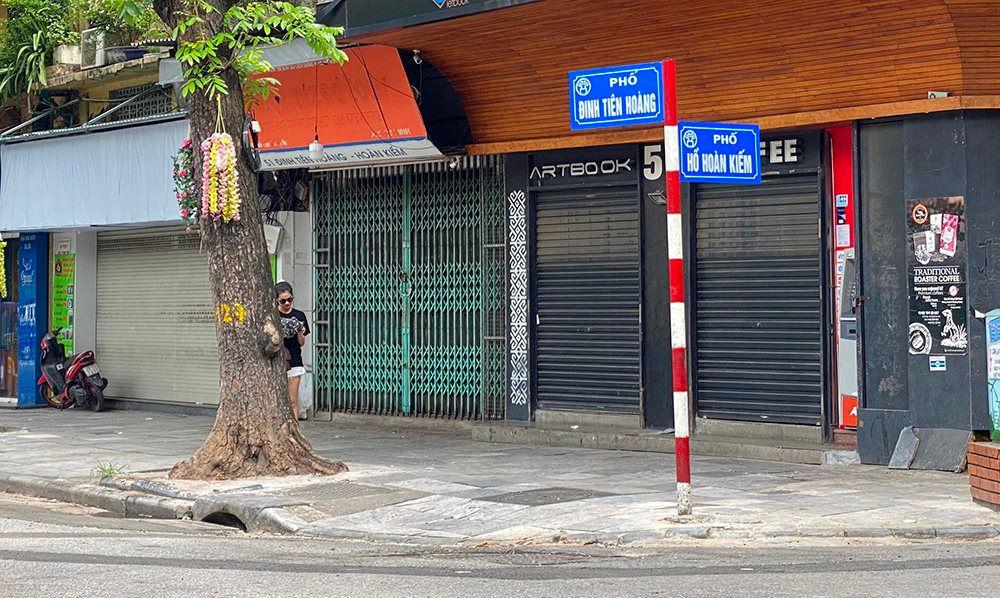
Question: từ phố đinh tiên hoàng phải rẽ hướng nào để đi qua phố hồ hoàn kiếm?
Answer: từ phố đinh tiên hoàng phải rẽ trái để đi qua phố hồ hoàn kiếm